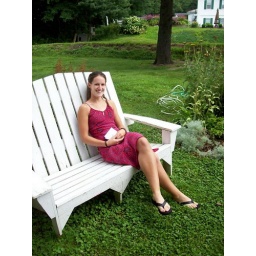
girl in a dress